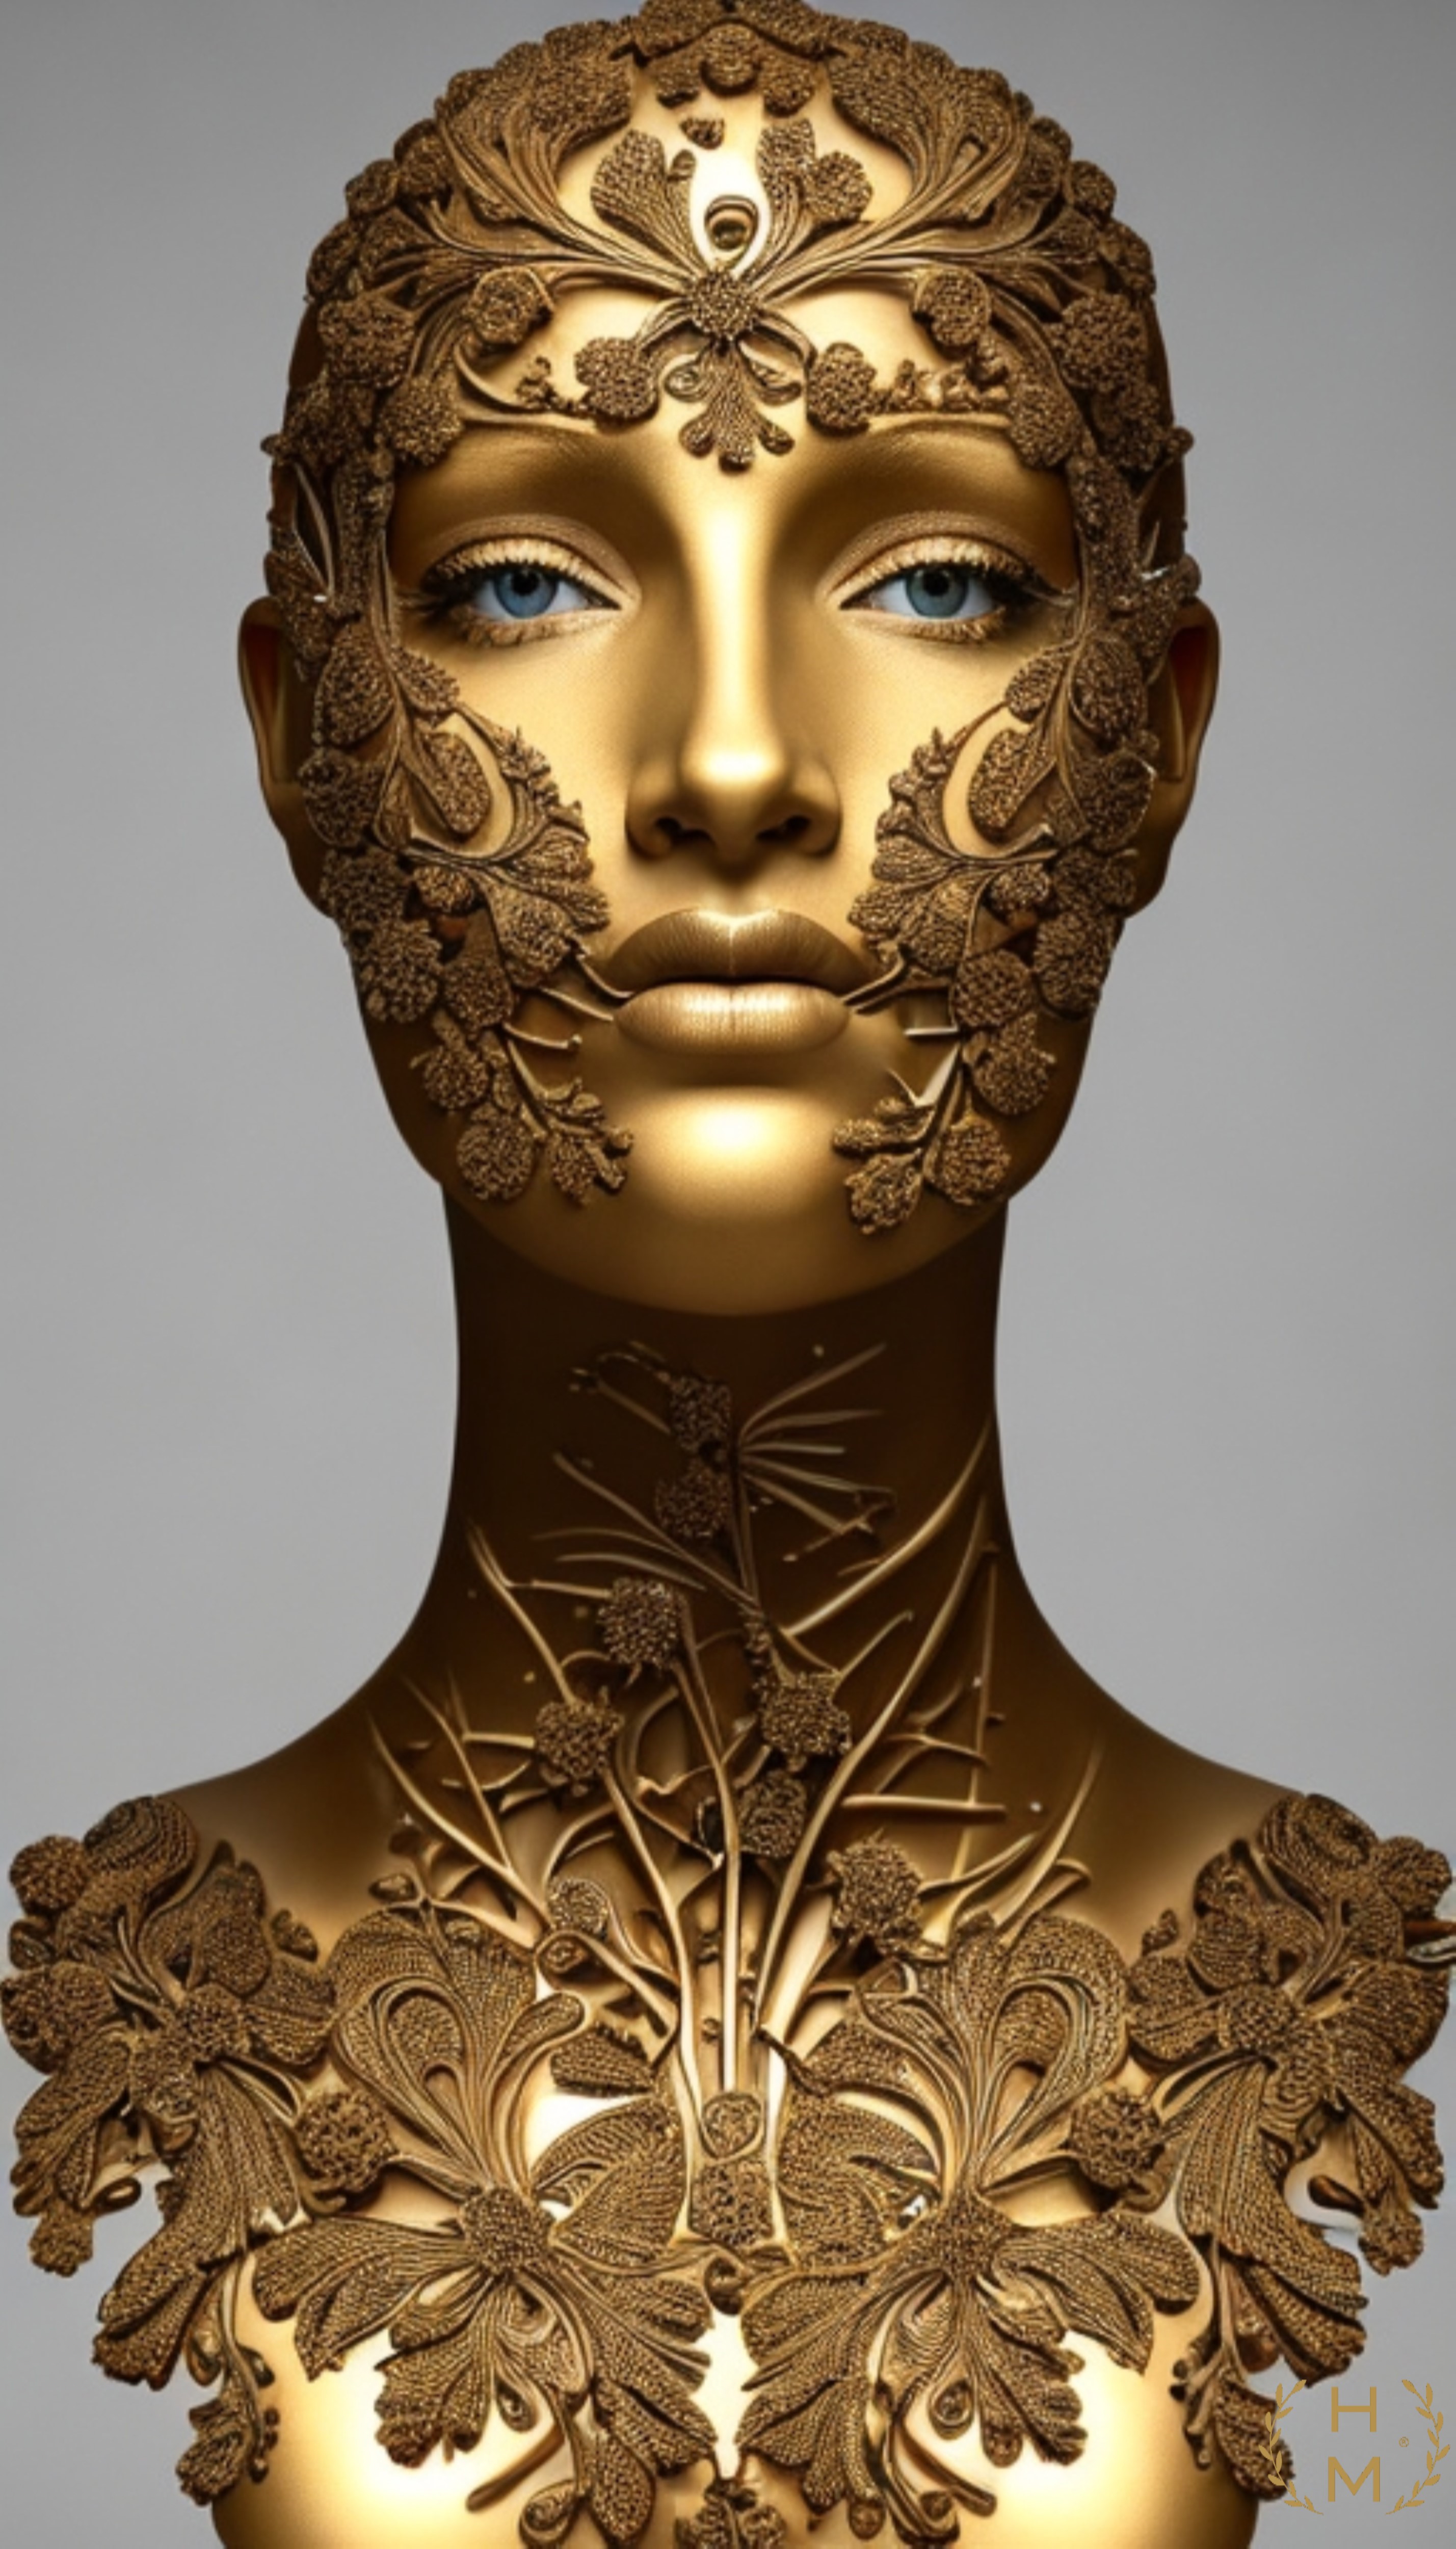
painting, art, artist, artwork, drawing, contemporary art, photography, illustration, paint, love, design, sketch, fine art, abstract art, creative, abstract, acrylic painting, nature, watercolor, art gallery, oil painting, gallery, modern art, abstract painting, digital art, contemporary painting, art collector, style, girl, woman, fashion, mort, head, chin, sculpture, gold, statue, artifact, metal, carving, event, fashion accessory, bronze, history, chest, jewellery, mythology, wood, fashion design, brass, visual arts